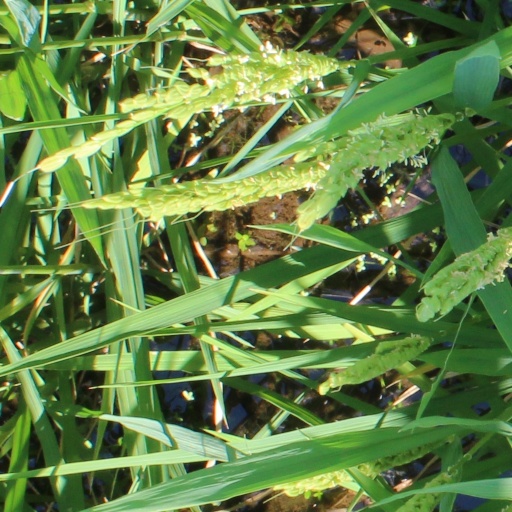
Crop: rice